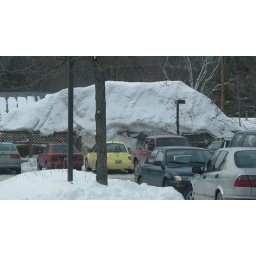
It is piling up in Norwich. Note the top of the roof on the house in the rear.